Iḍāfah

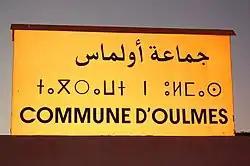
Roadsign in Morocco, showing an "iḍāfah" construction: "Commune of Oulmes".

Iḍāfah is the Arabic grammatical construct case, mostly used to indicate possession.